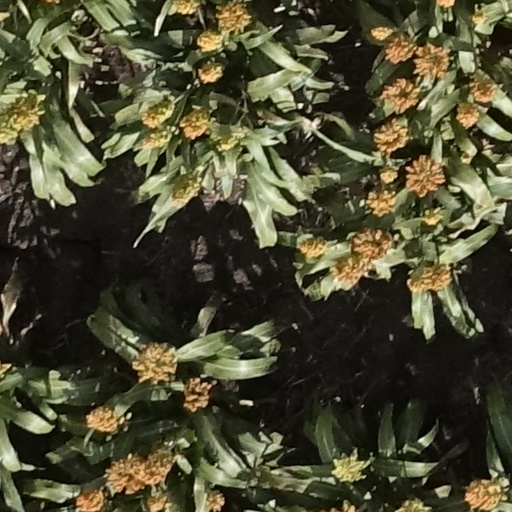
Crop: sorghum